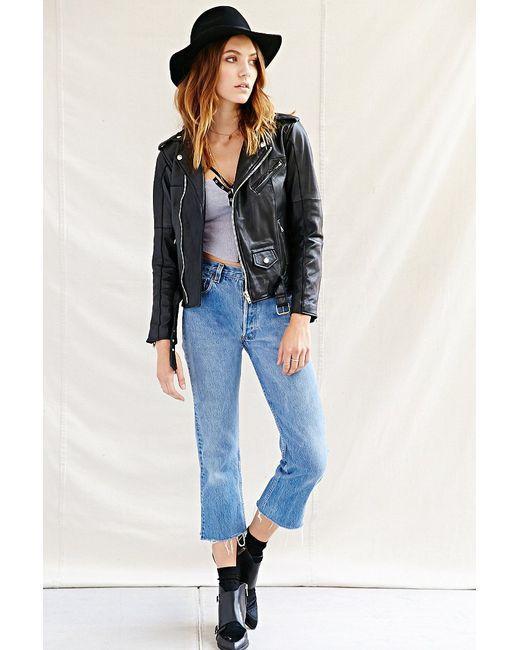
Lässiges Jeans-Outfit Sommer Lederjacke schwarzer Gürtel Boyfriend-Jeans